Rosemary Crowley

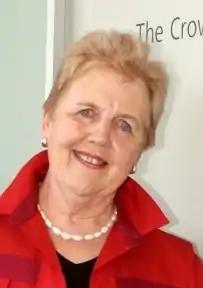
Crowley in 2008

Rosemary Anne Crowley (30 July 1938 – 1 March 2025) was an Australian politician and doctor who served as a senator for South Australia from 1983 to 2002, representing the Australian Labor Party (ALP). Crowley made history as South Australia's first female ALP senator. During the Keating government, she held two ministerial positions: Minister for Family Services from 1993 to 1996, and Minister Assisting the Prime Minister for the Status of Women in 1993.